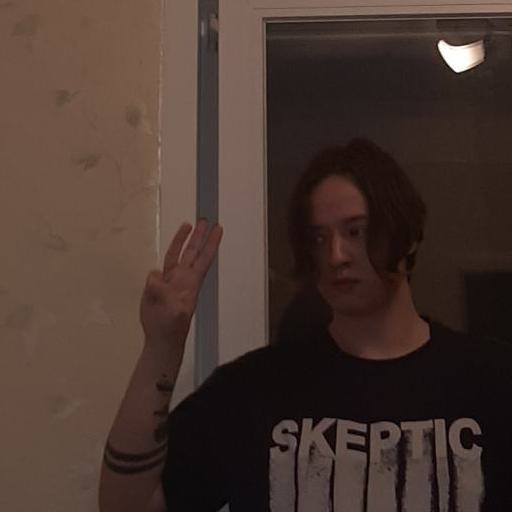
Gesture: three